Vryburg

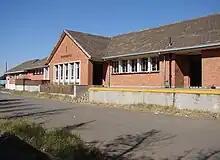
Vryburg railway station

Vryburg is South Africa's largest beef-producing district, with Bonsmara cattle the most popular. It is sometimes called "the Texas of South Africa".